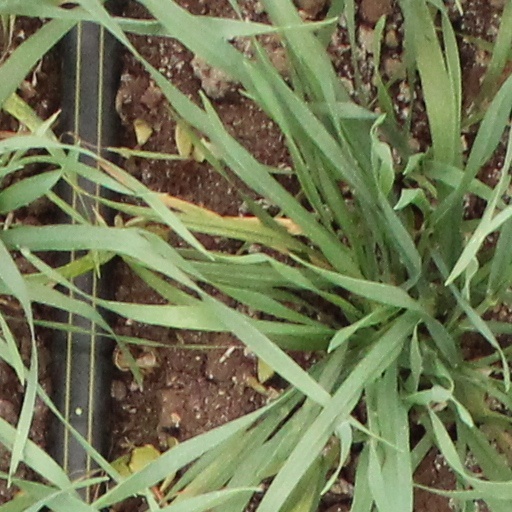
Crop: wheat